Chess of the Wind

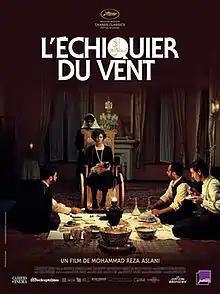
2021 French theatrical release poster

Chess of the Wind, also titled The Chess Game of the Wind, is a 1976 Iranian film written and directed by Mohammad Reza Aslani. The film was screened only once before the 1979 revolution in Iran and was roundly condemned by film critics for its violence and homosexual themes, leading to an official ban by the Iranian government. The negative and all prints were thought to have been destroyed. The film negative was rediscovered by the director's children 38 years later in 2014, for sale in a Tehran junk shop. After an extensive restoration the film was re-released in 2020 to wide acclaim.